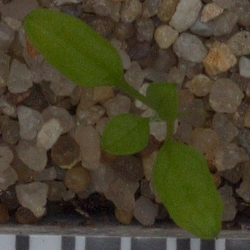
Label: common_chickweed